Thomas Horace McGuire

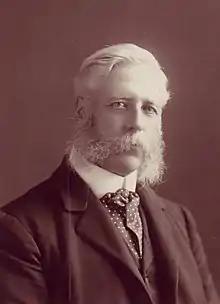
McGuire between 1895 and 1907

Thomas Horace McGuire was born on April 21, 1849, in Kingston, Ontario. He attended Queen's University from 1866 to 1870, graduating with a Bachelor of Arts. McGuire was called to the bar of Ontario in 1875 and became a queen's counsel in 1883. Before his appointment to the bench, he practised law in Kingston.